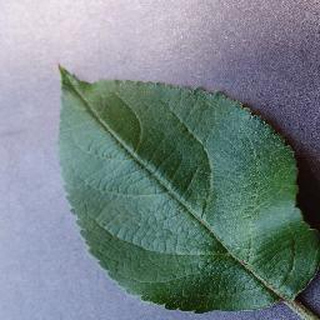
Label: healthy_apple